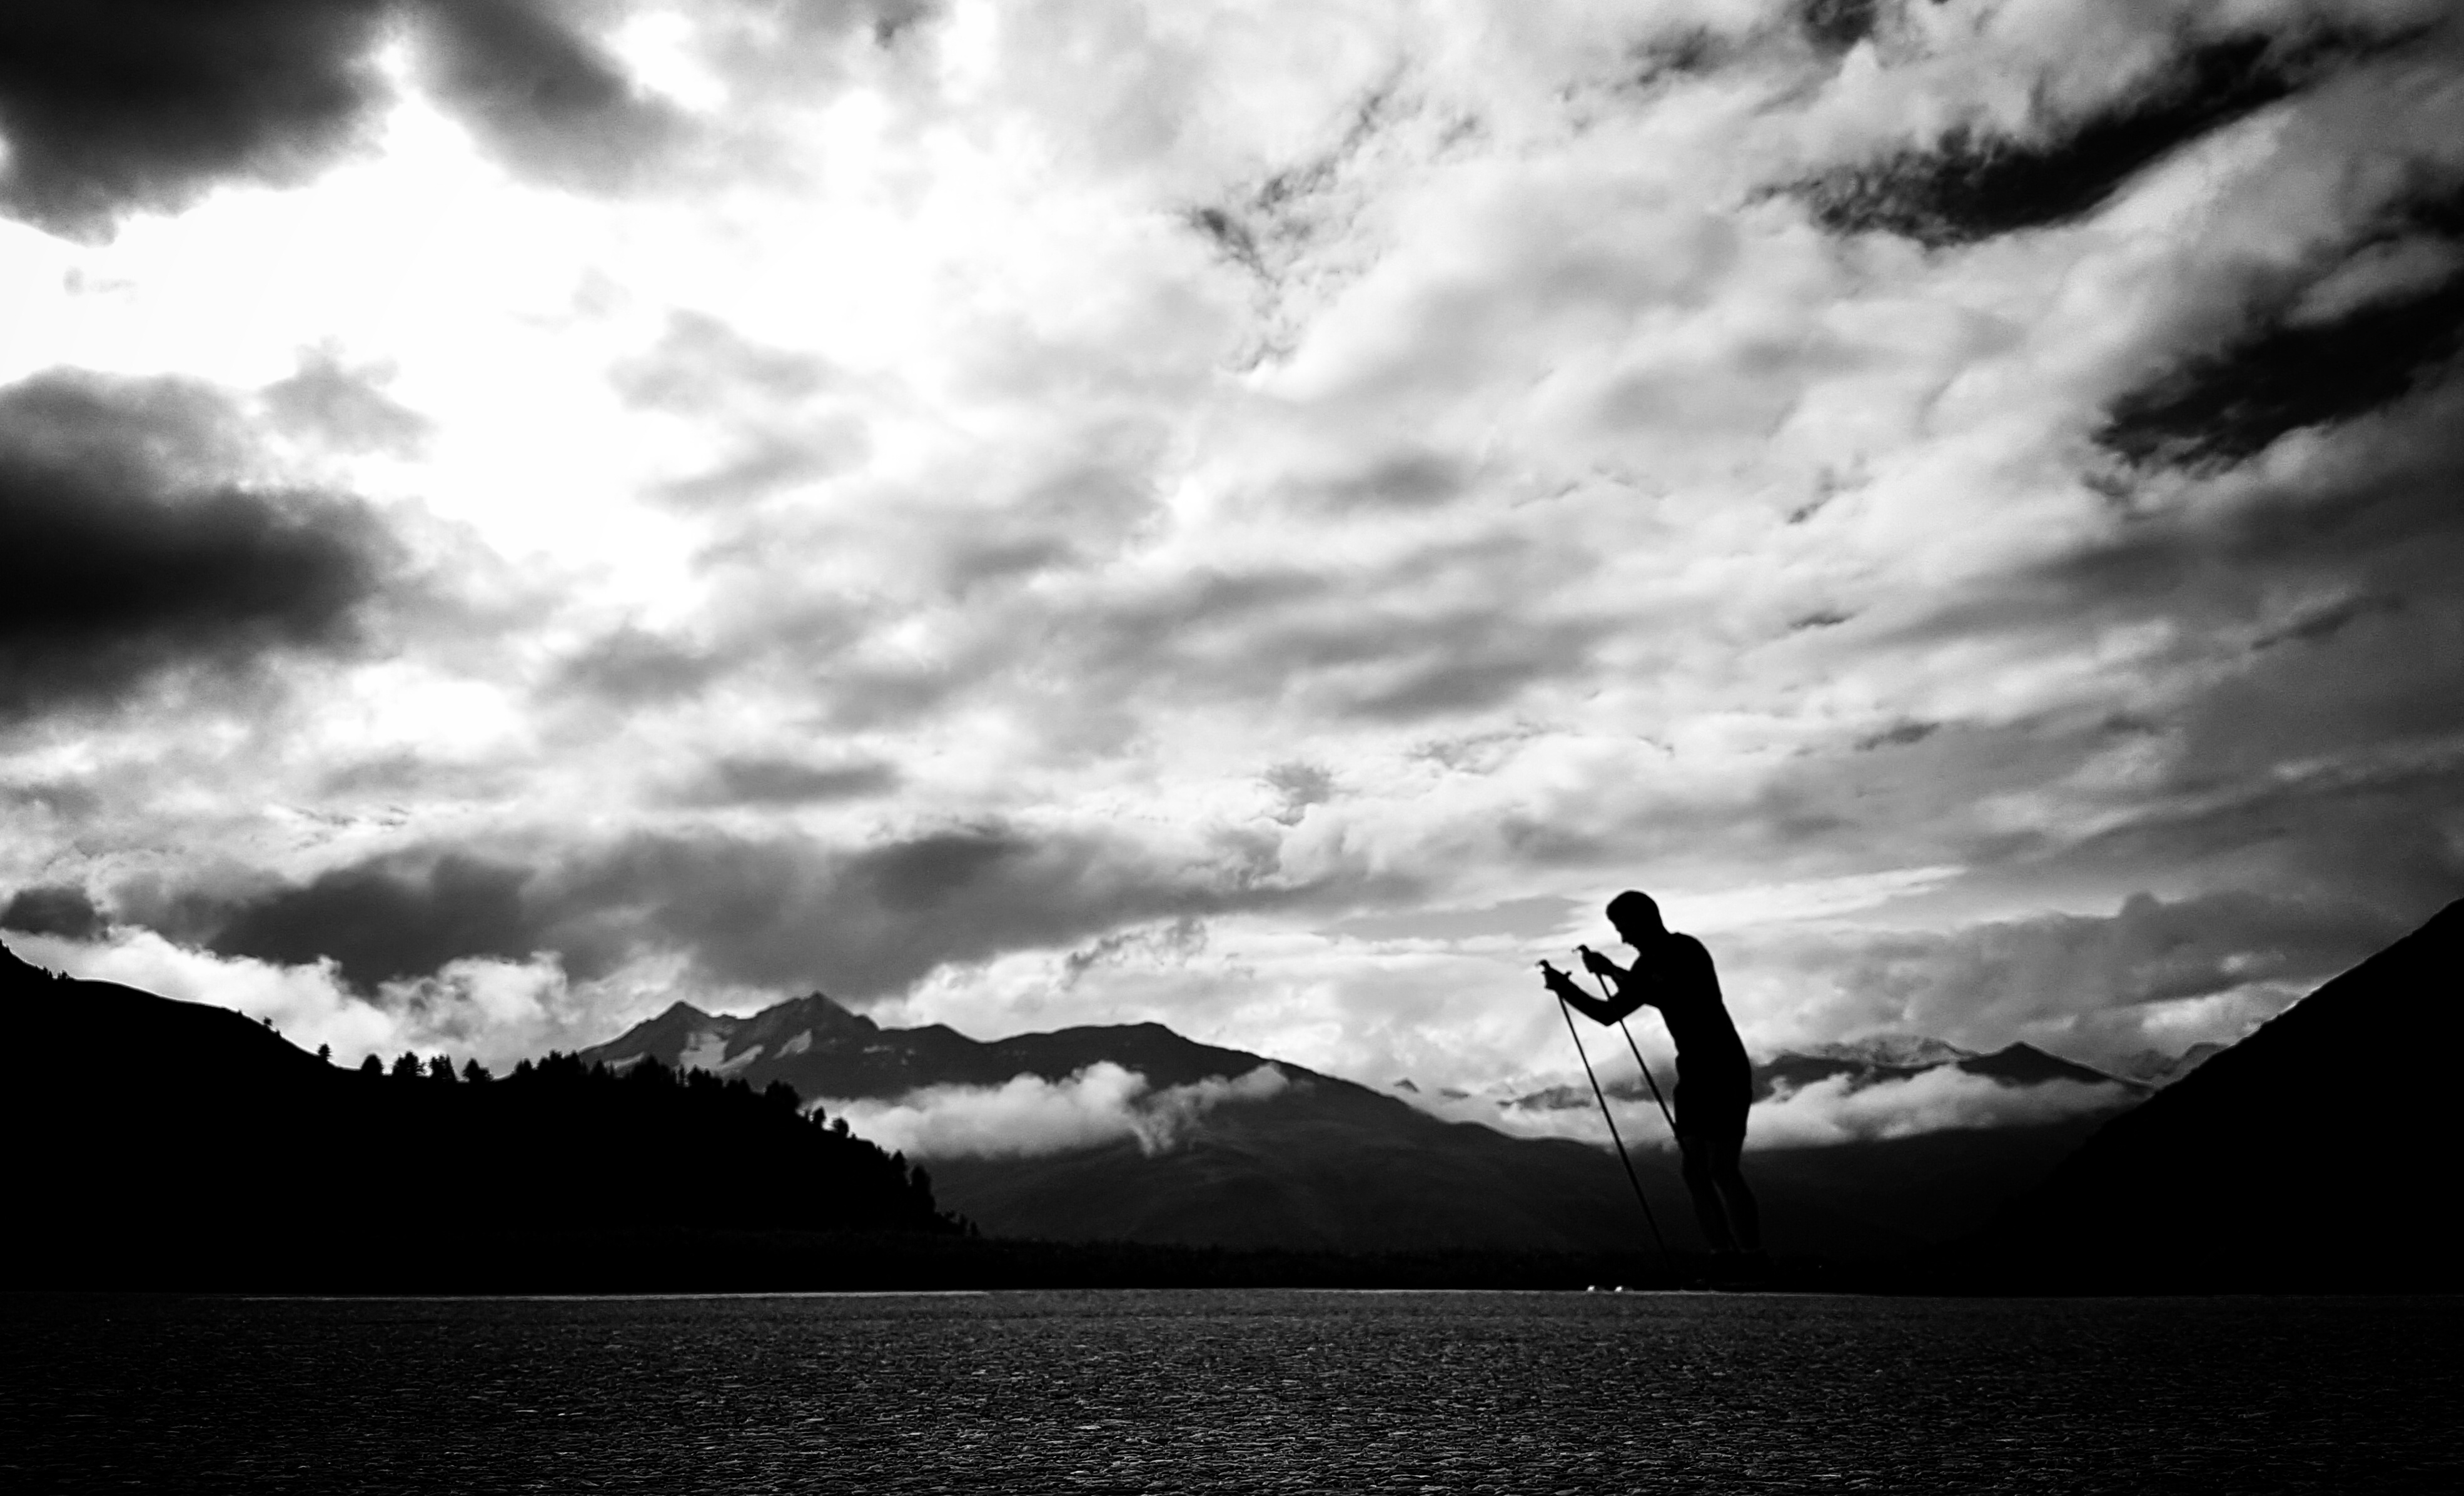
horizon, cloud, black and white, sky, photography, sunlight, atmosphere, darkness, monochrome, meteorological phenomenon, monochrome photography